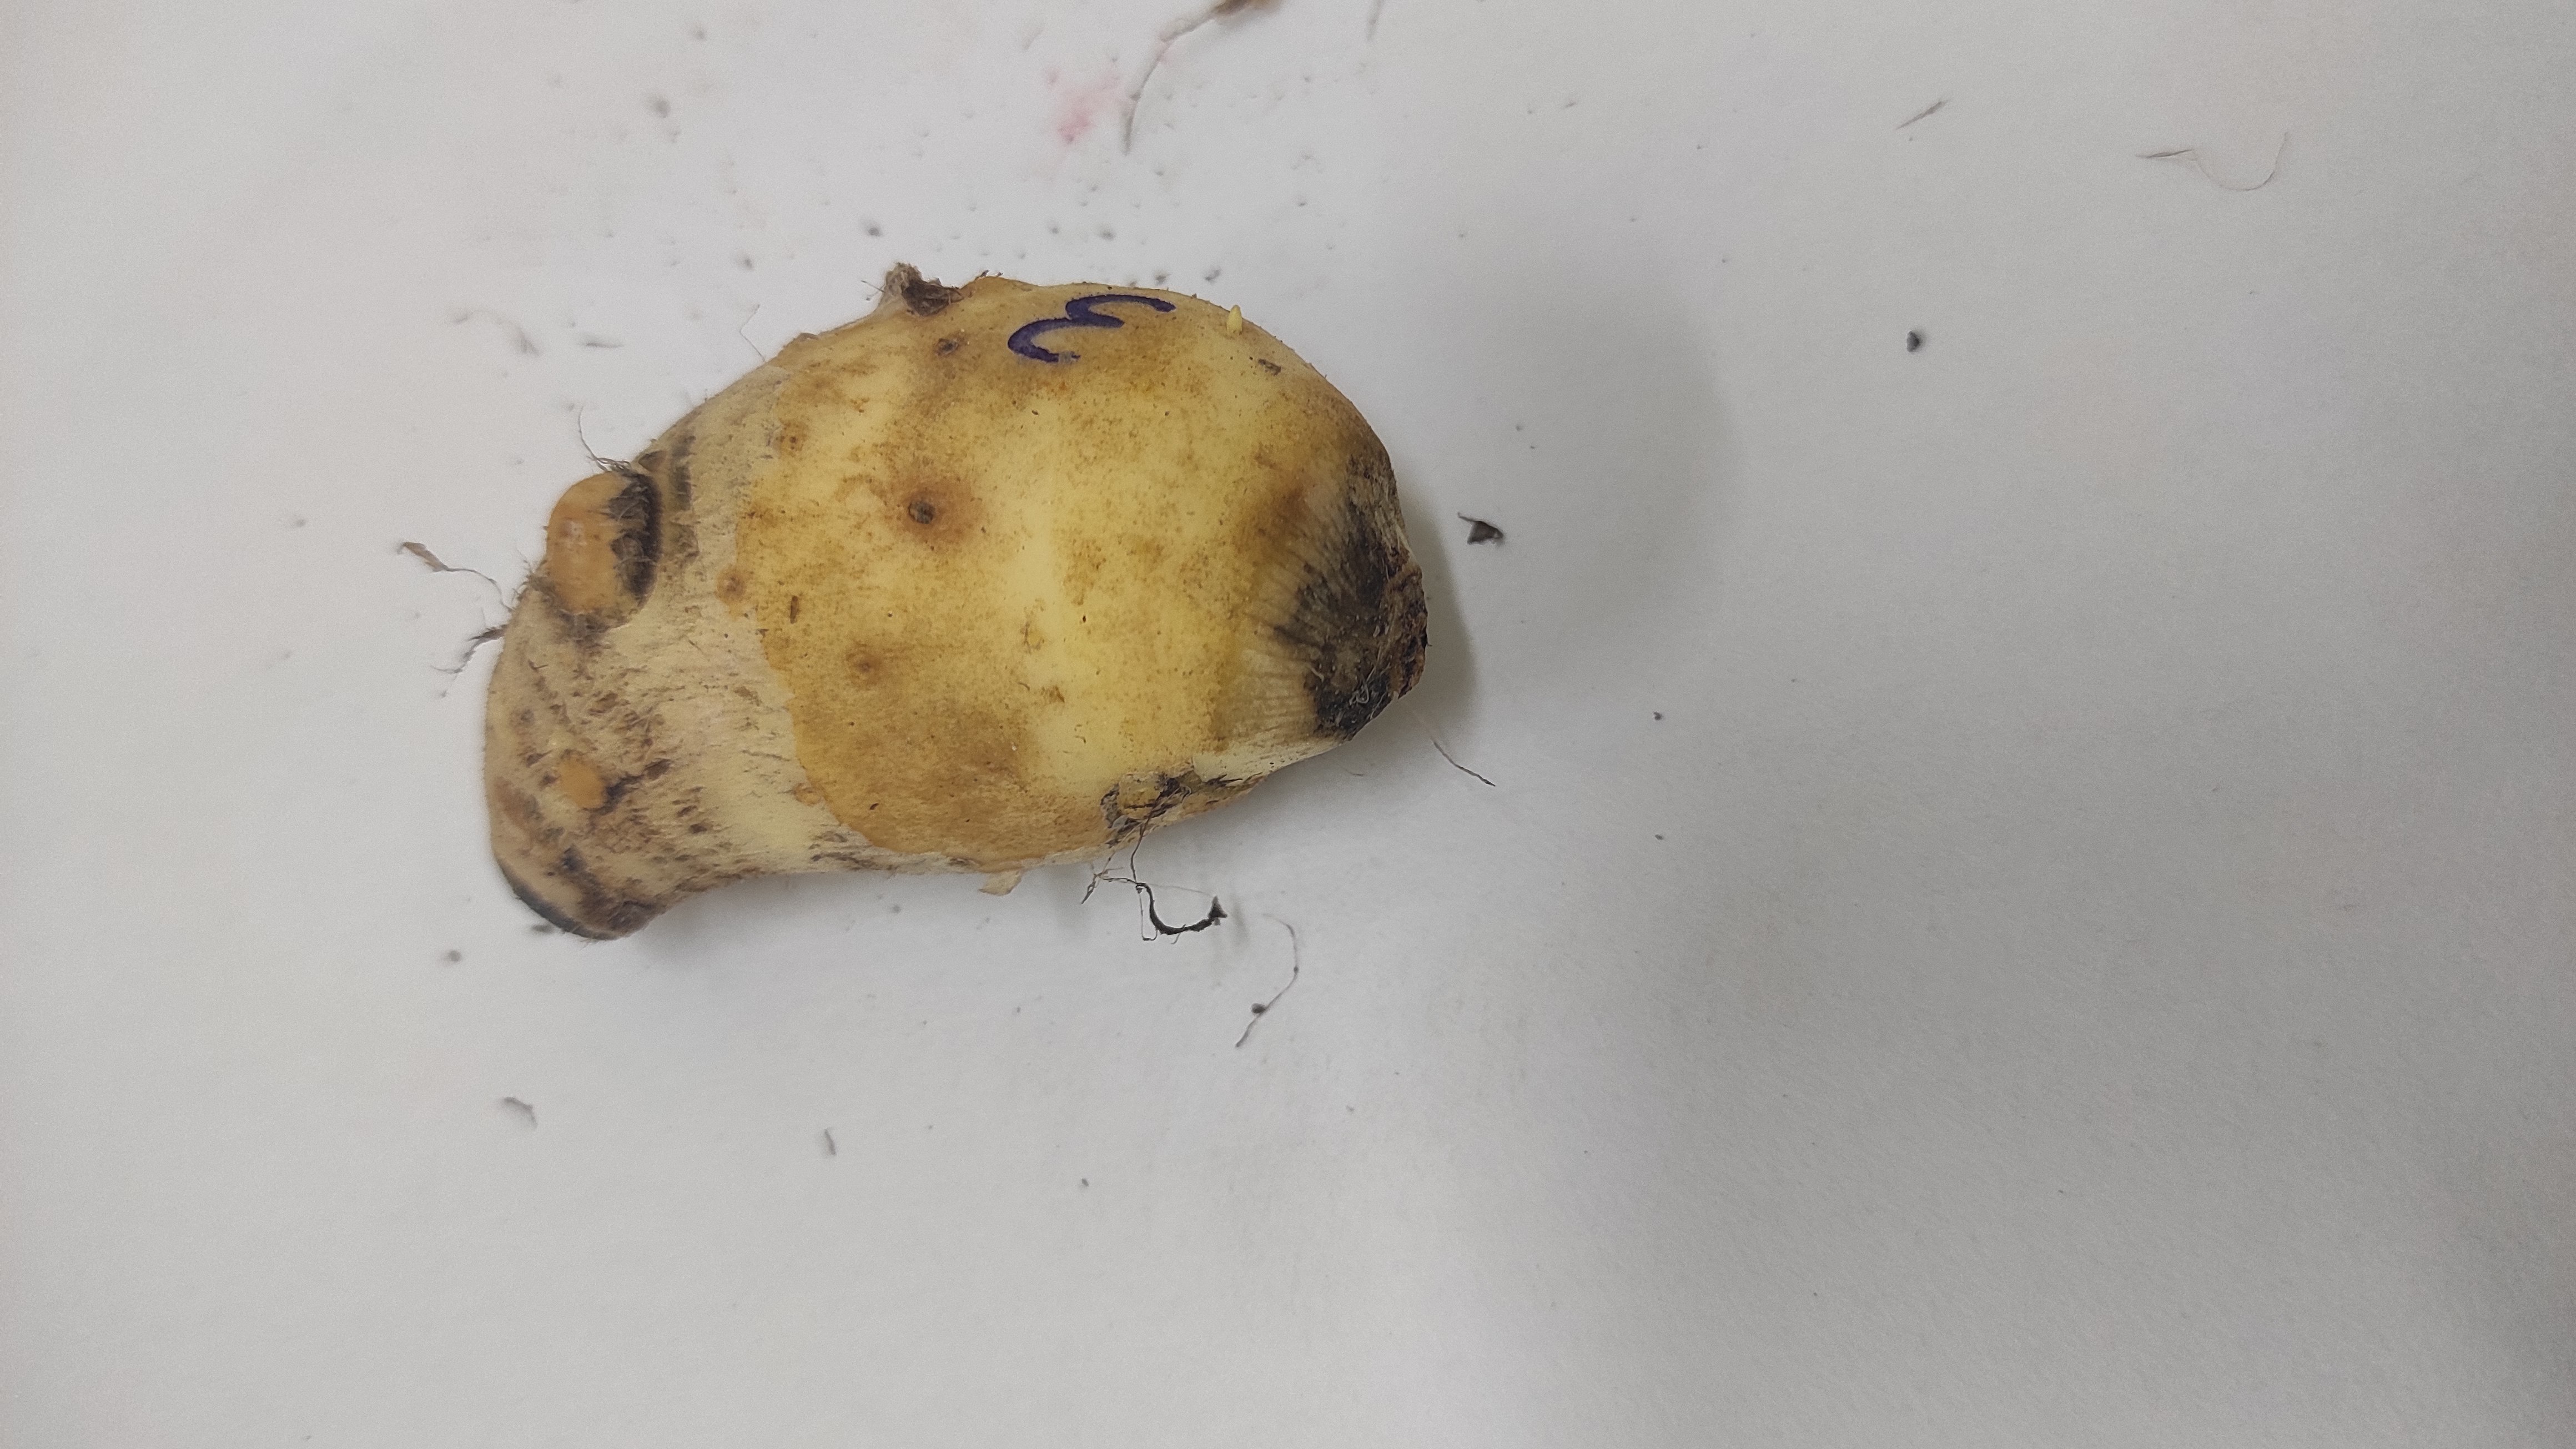
Crop: Taro root
Condition: Fresh